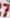
Number: 7